Luis Pérez Rodríguez

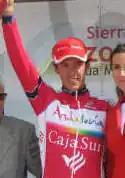
Pérez at the 2007 Clásica de Alcobendas

Luis Pérez Rodríguez (born 16 June 1974 in Torrelaguna, Spain) is retired road racing cyclist. He competed professionally between 1995 and 2007, and last rode for the Andalucía–CajaSur team.